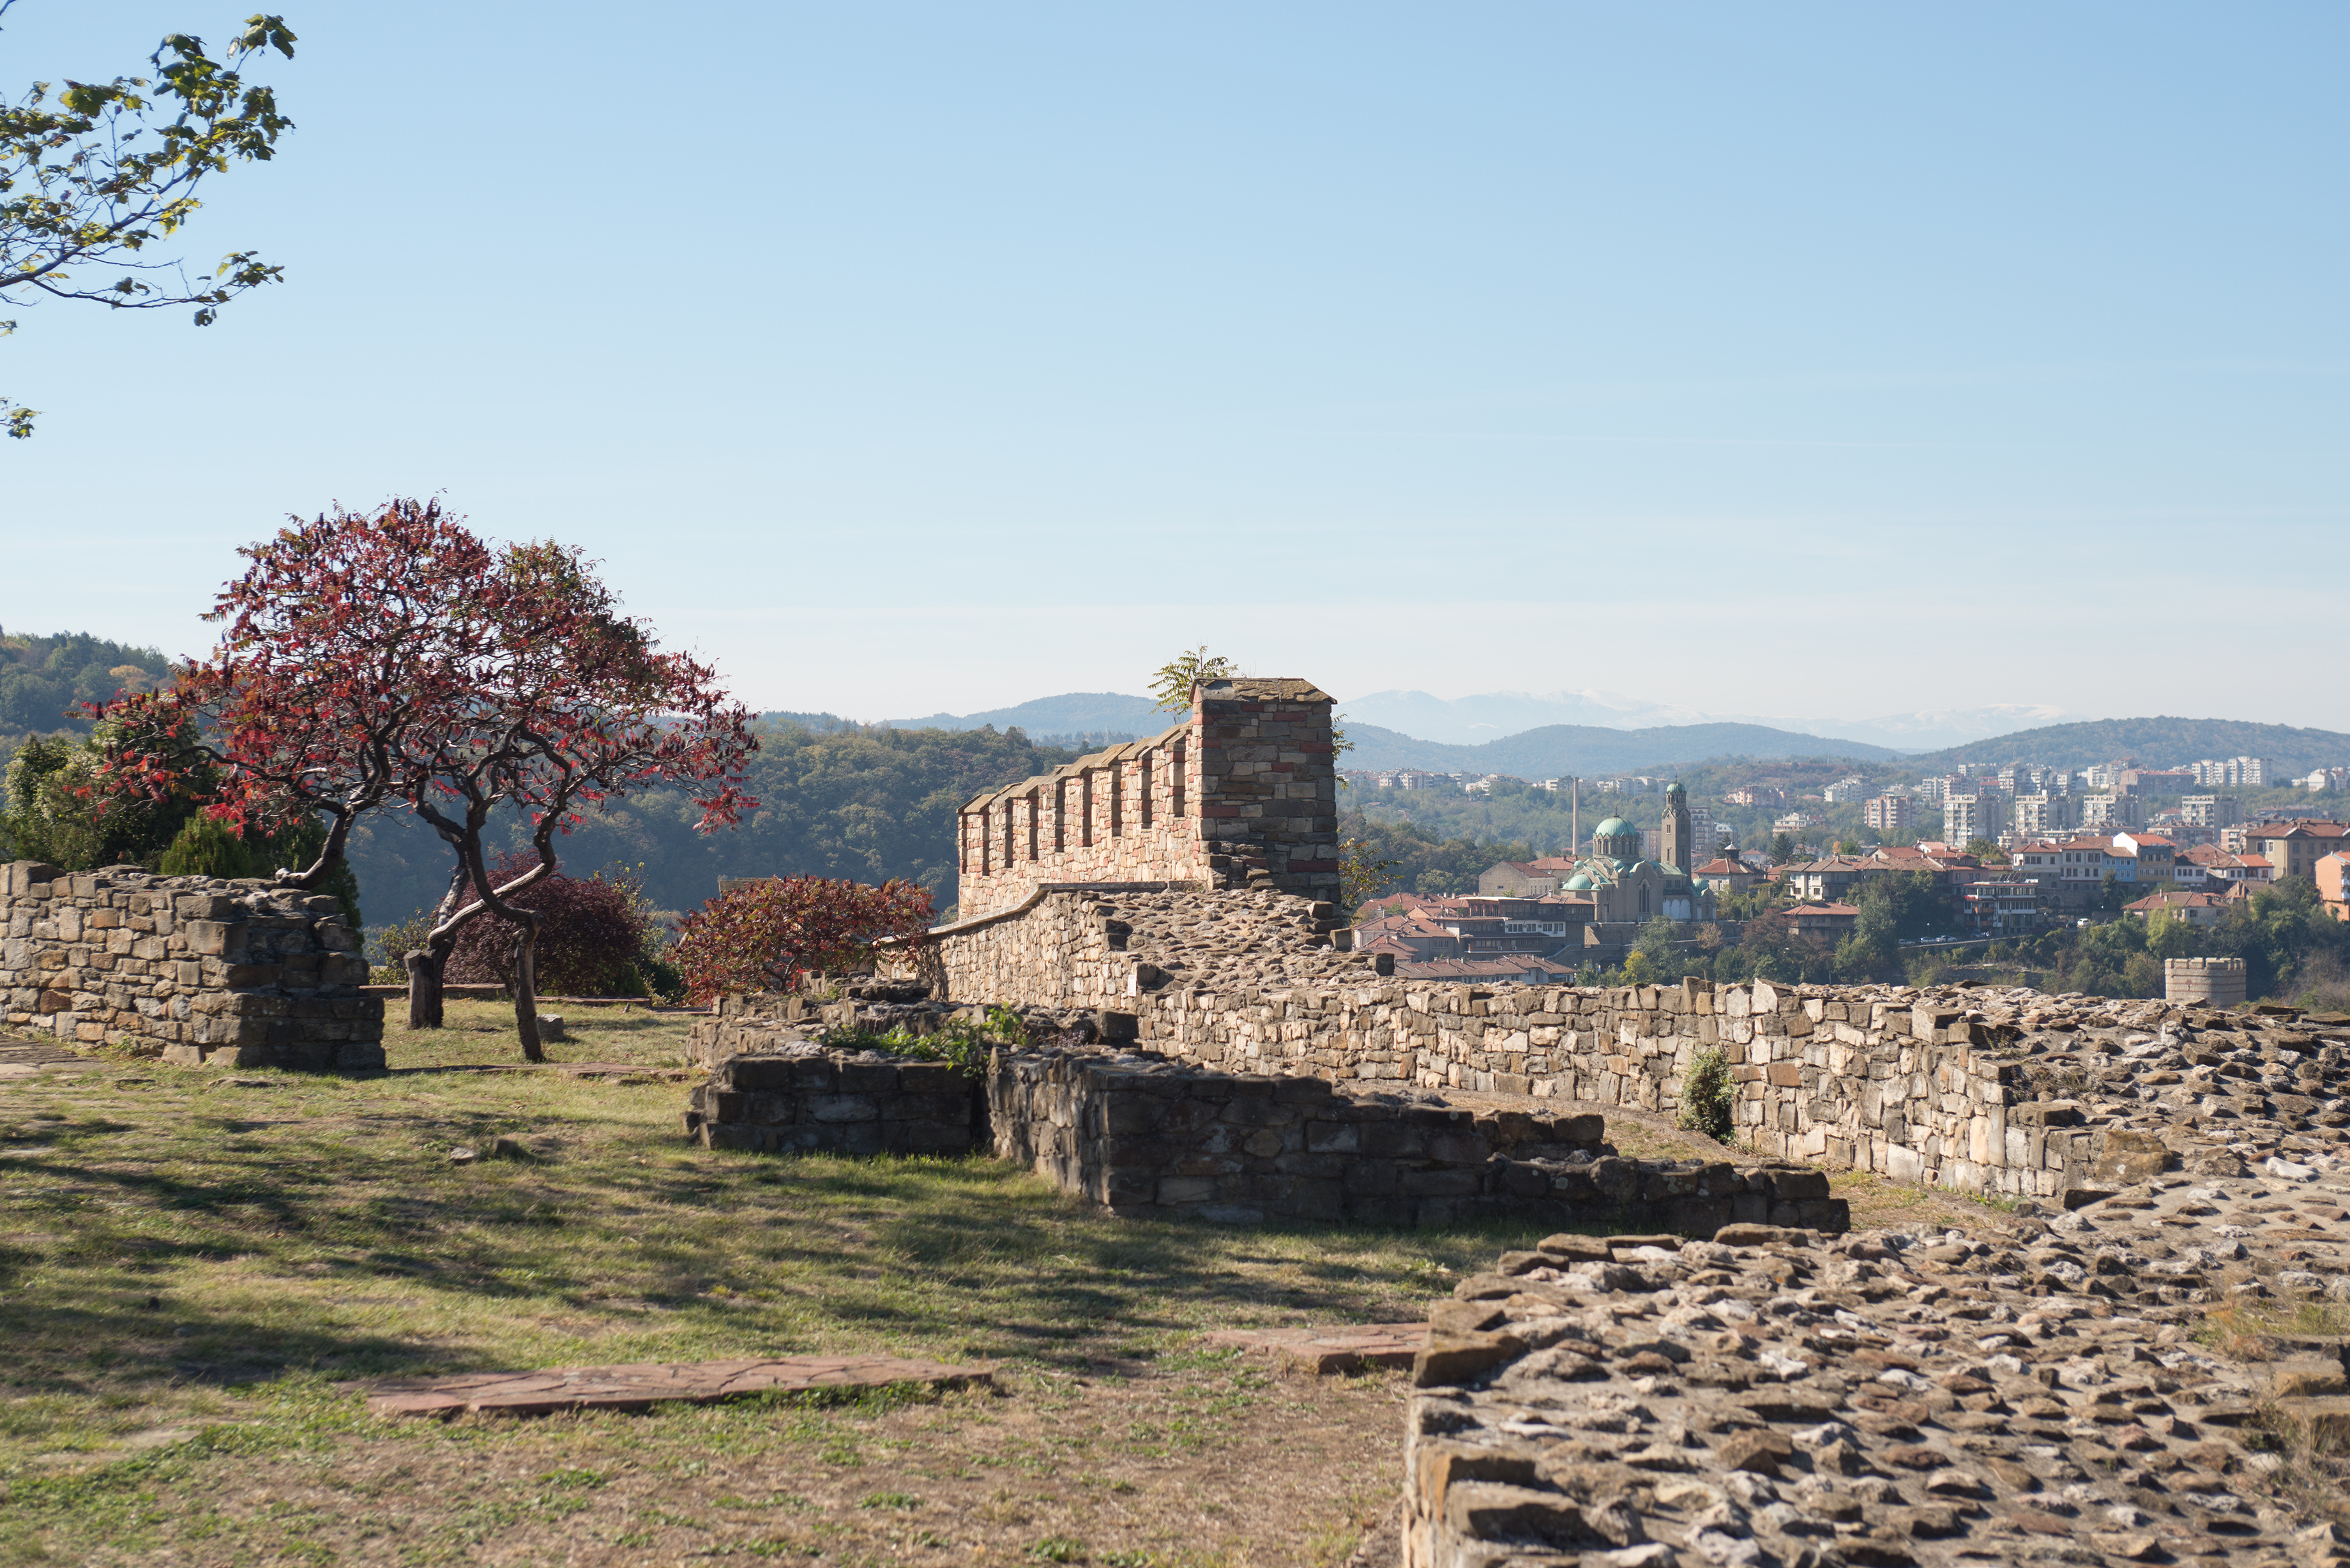
landscape, rock, hill, town, building, wall, village, europe, castle, nikon, fortification, tourism, ruins, monastery, 28, nikkor, d800, nikond800, bulgaria, nikkor357028, 3570, tarnovo, velikotarnovo, rural area, ancient history